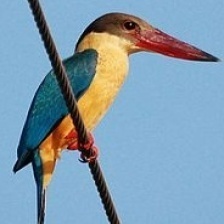
Species: STORK BILLED KINGFISHER
Scientific name: PELARGOPSIS CAPENSIS